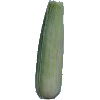
Label: Corn Husk 1